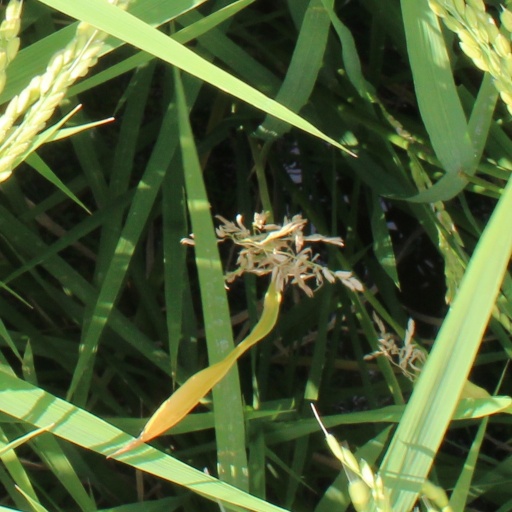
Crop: rice